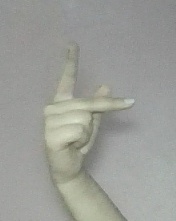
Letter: dha